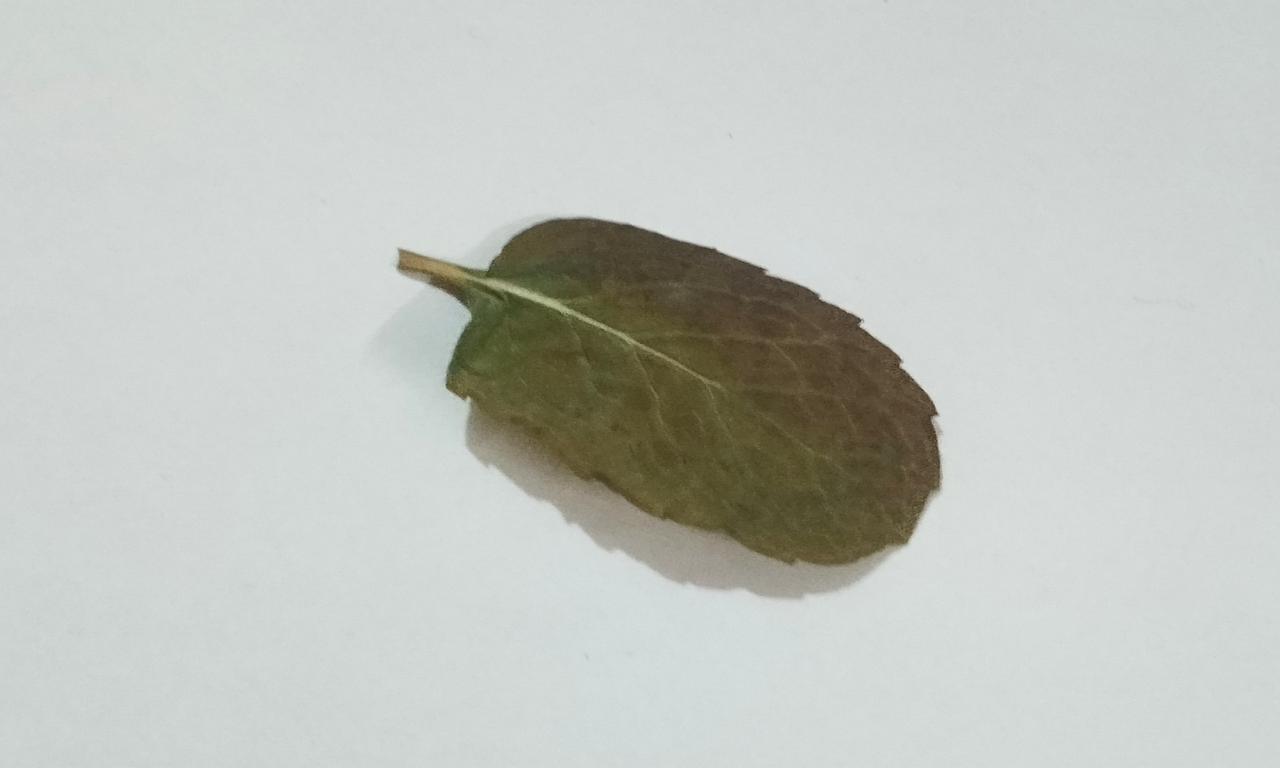
Label: Dried